The Real Housewives of Dallas season 5

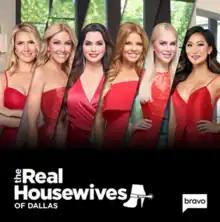
Cover used by the iTunes Store

The fifth season of "The Real Housewives of Dallas", an American reality television series, is broadcast on Bravo. It premiered on January 5, 2021, and is primarily filmed in Dallas, Texas. Its executive producers are Adam Karpel, Andrew Hoegl, John Paparazzo, Rich Bye, Samantha Billett and Andy Cohen.